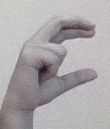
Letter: thal